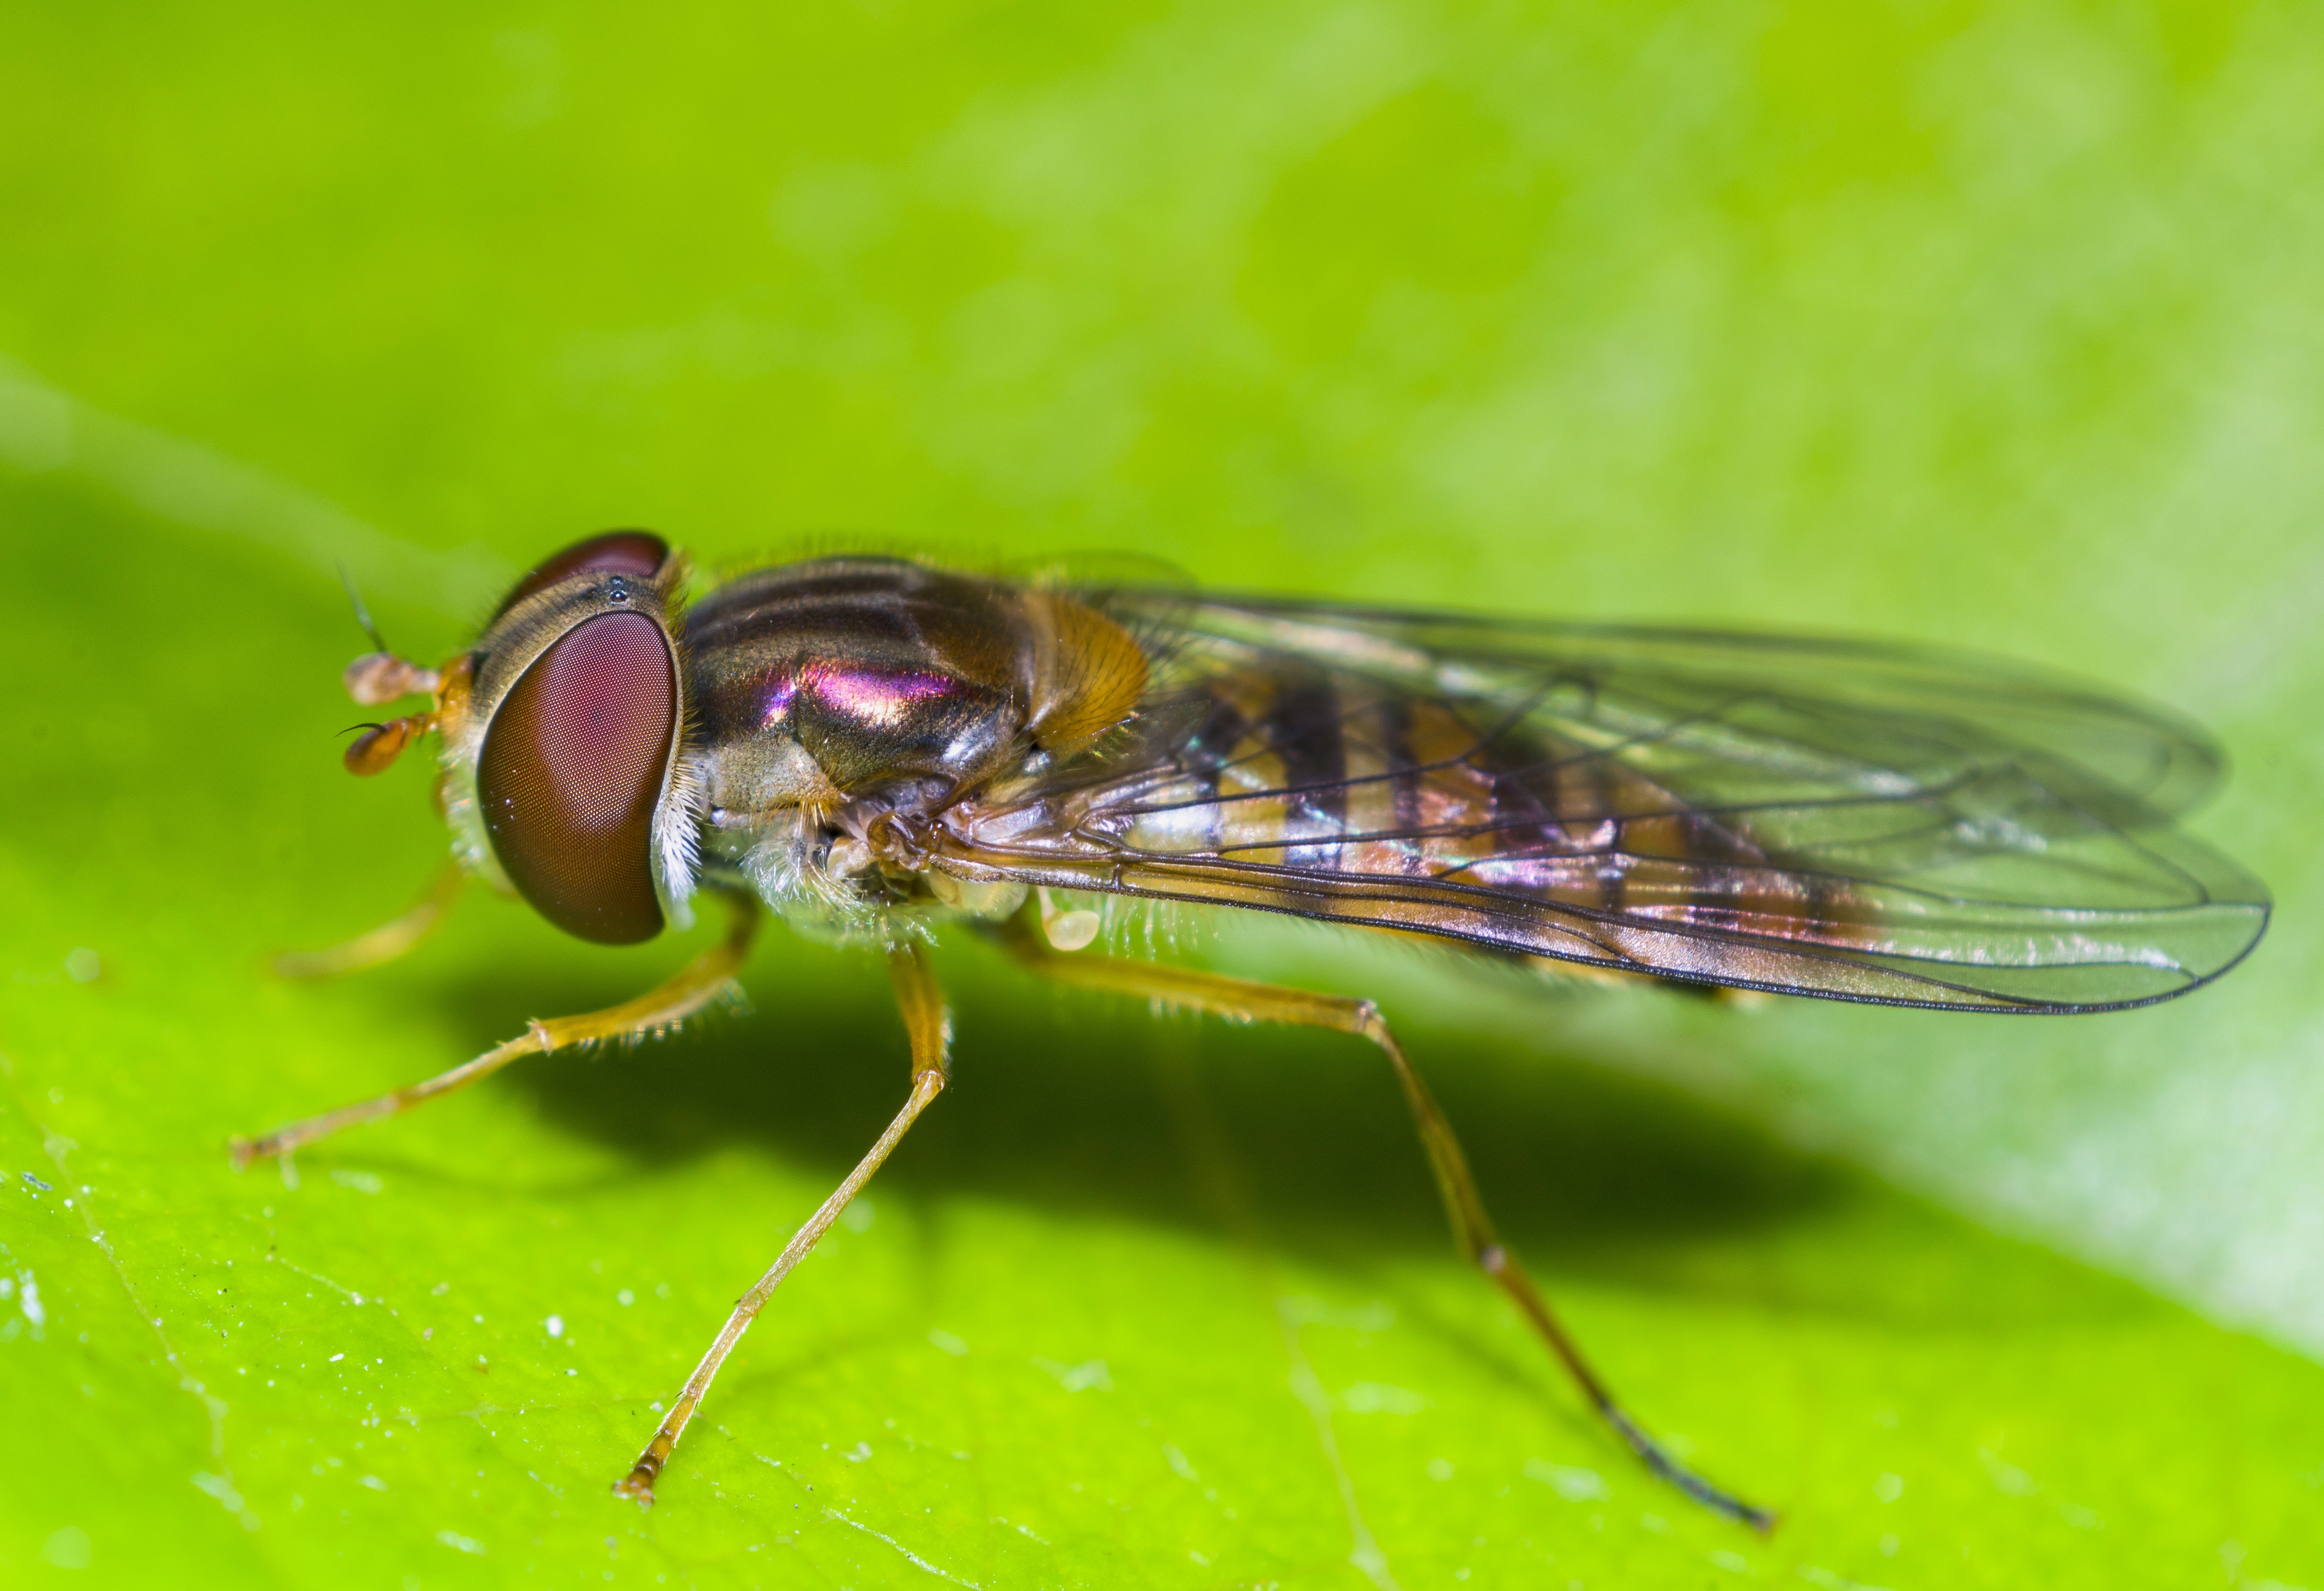
nature, photography, fly, wildlife, insect, macro, fauna, invertebrate, close up, pest, macro photography, organism, arthropod, membrane winged insect, net winged insects, true bugs